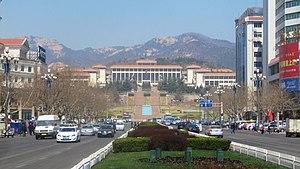
Mairie de Weihai, province du Shandong, Chine. 中文: 威海市政府，山东省，中国。
Weihai est une ville portuaire du nord-est de la province du Shandong, en Chine. On y parle en plus du mandarin, le dialecte de Weihai du mandarin Jiao Liao et une importante communauté coréenne y est présente.